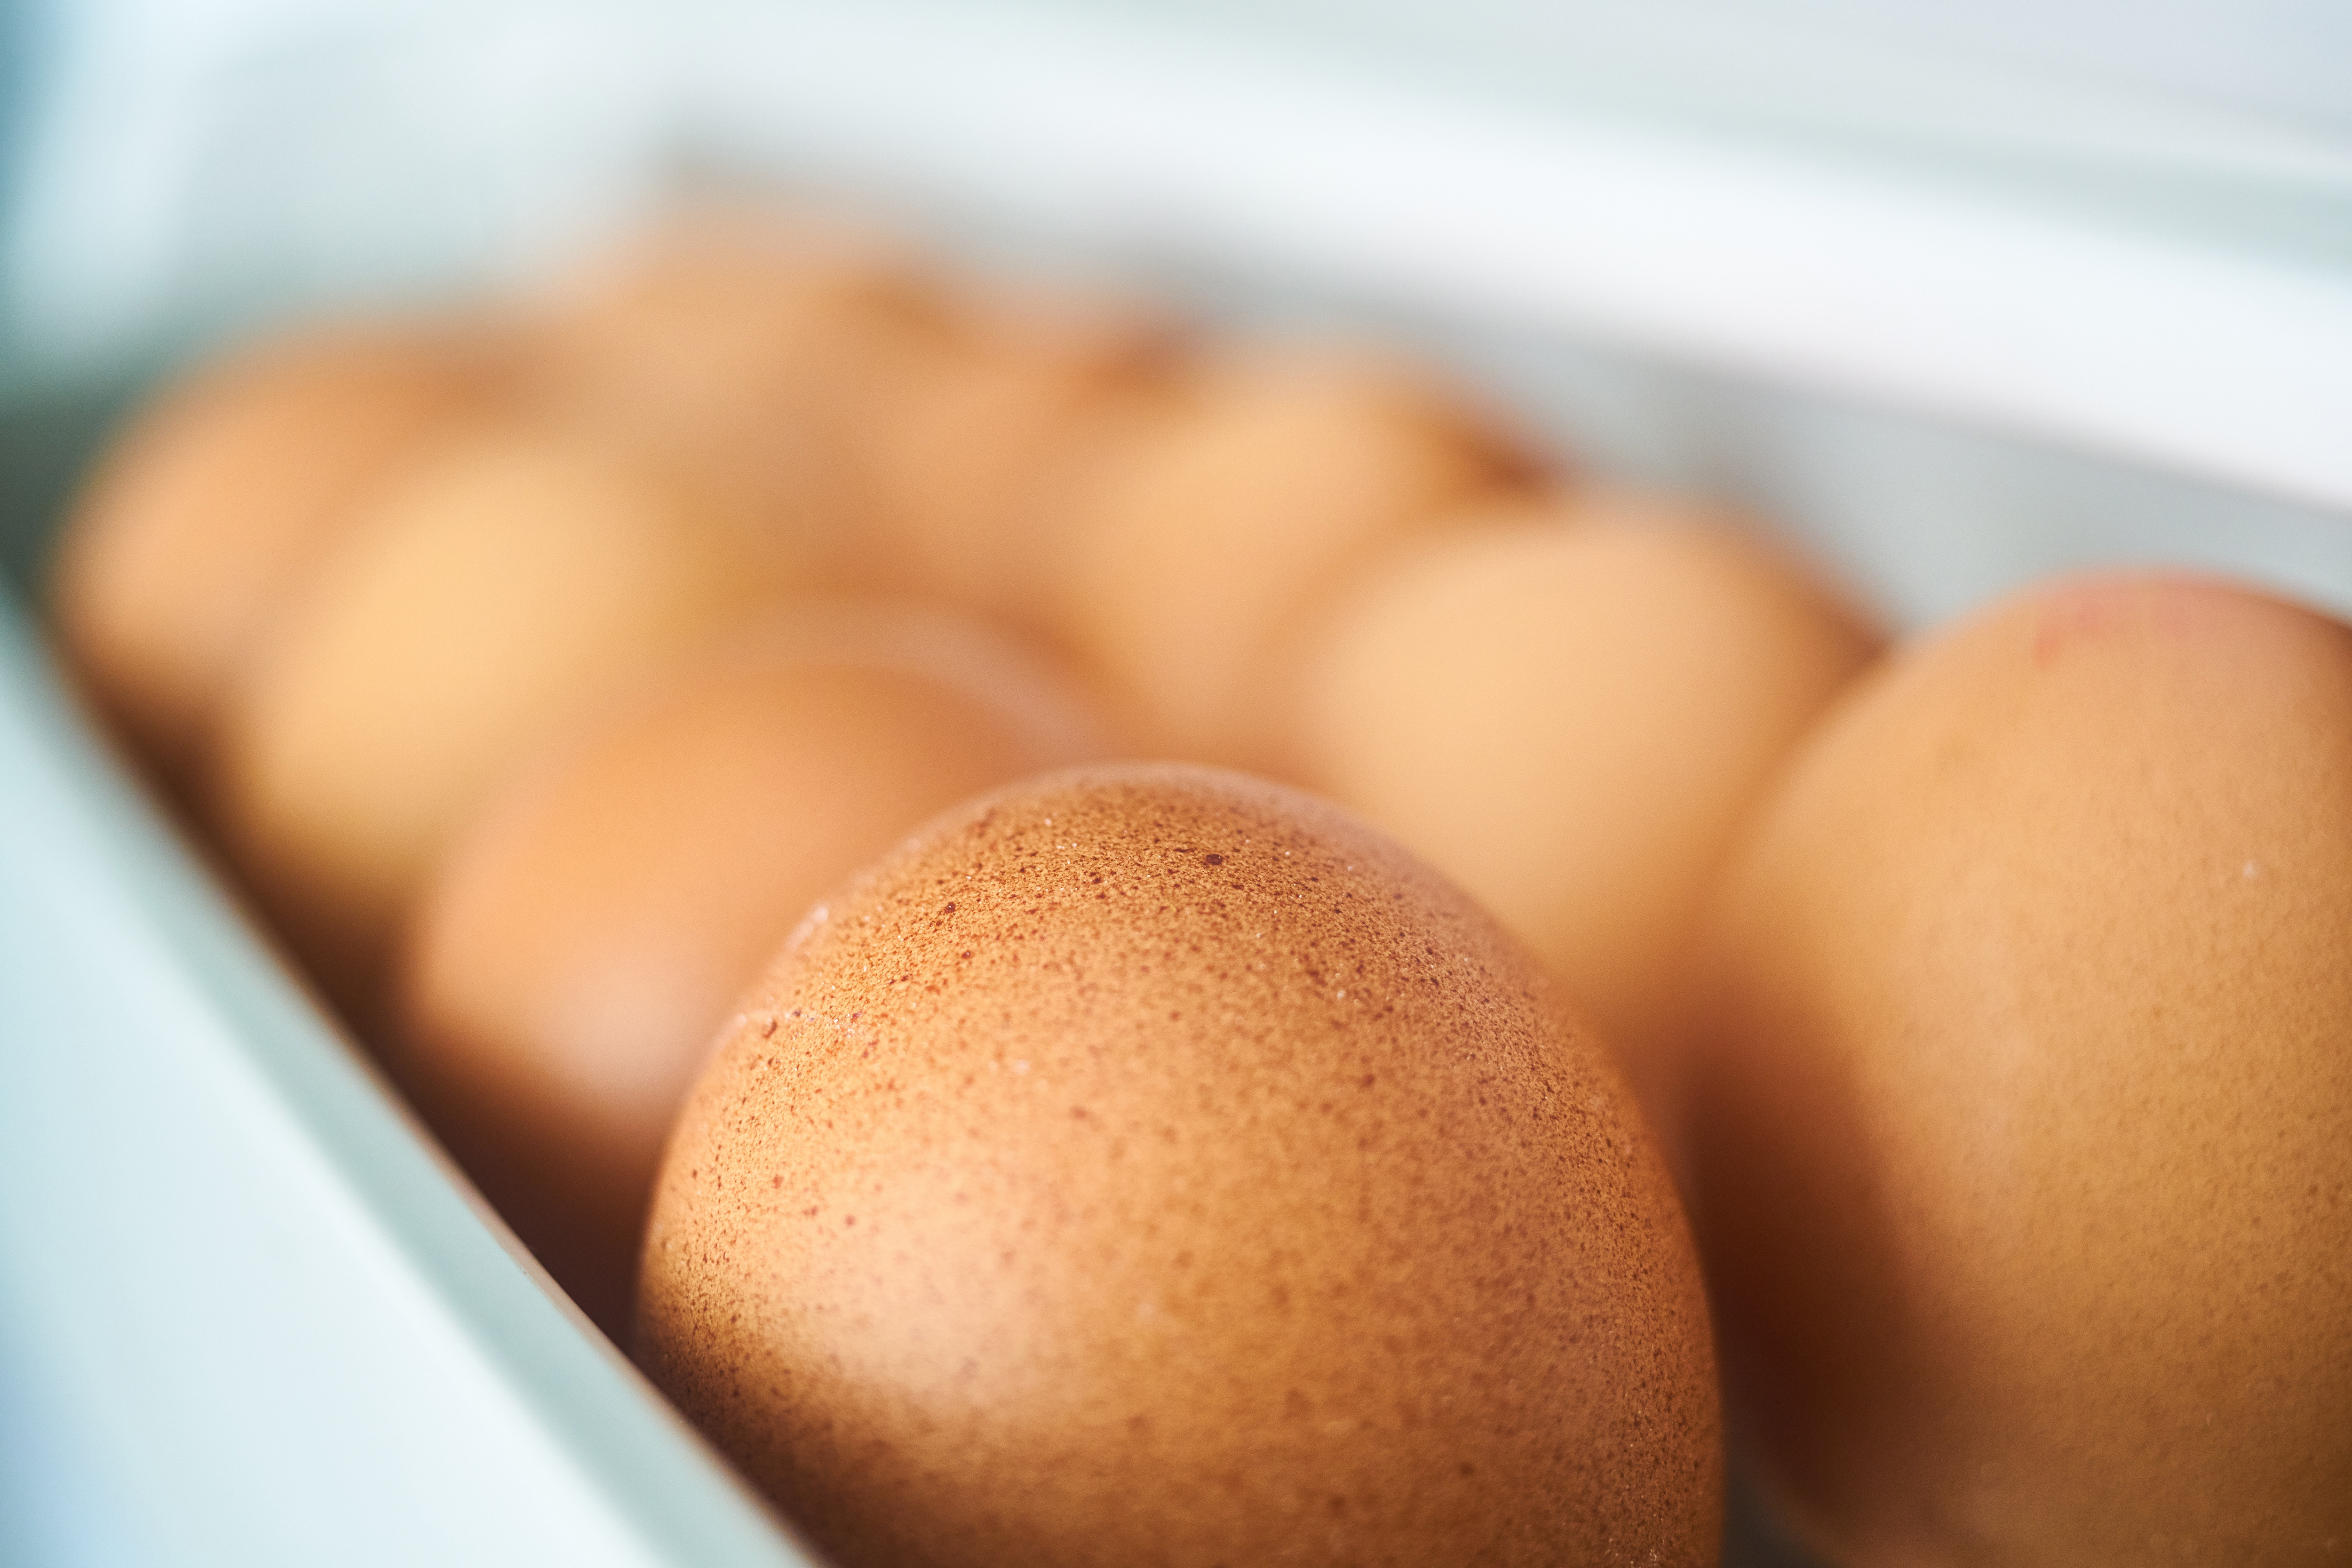
egg, food, dish, ingredient, cuisine, boiled egg, tea egg, finger food, snack